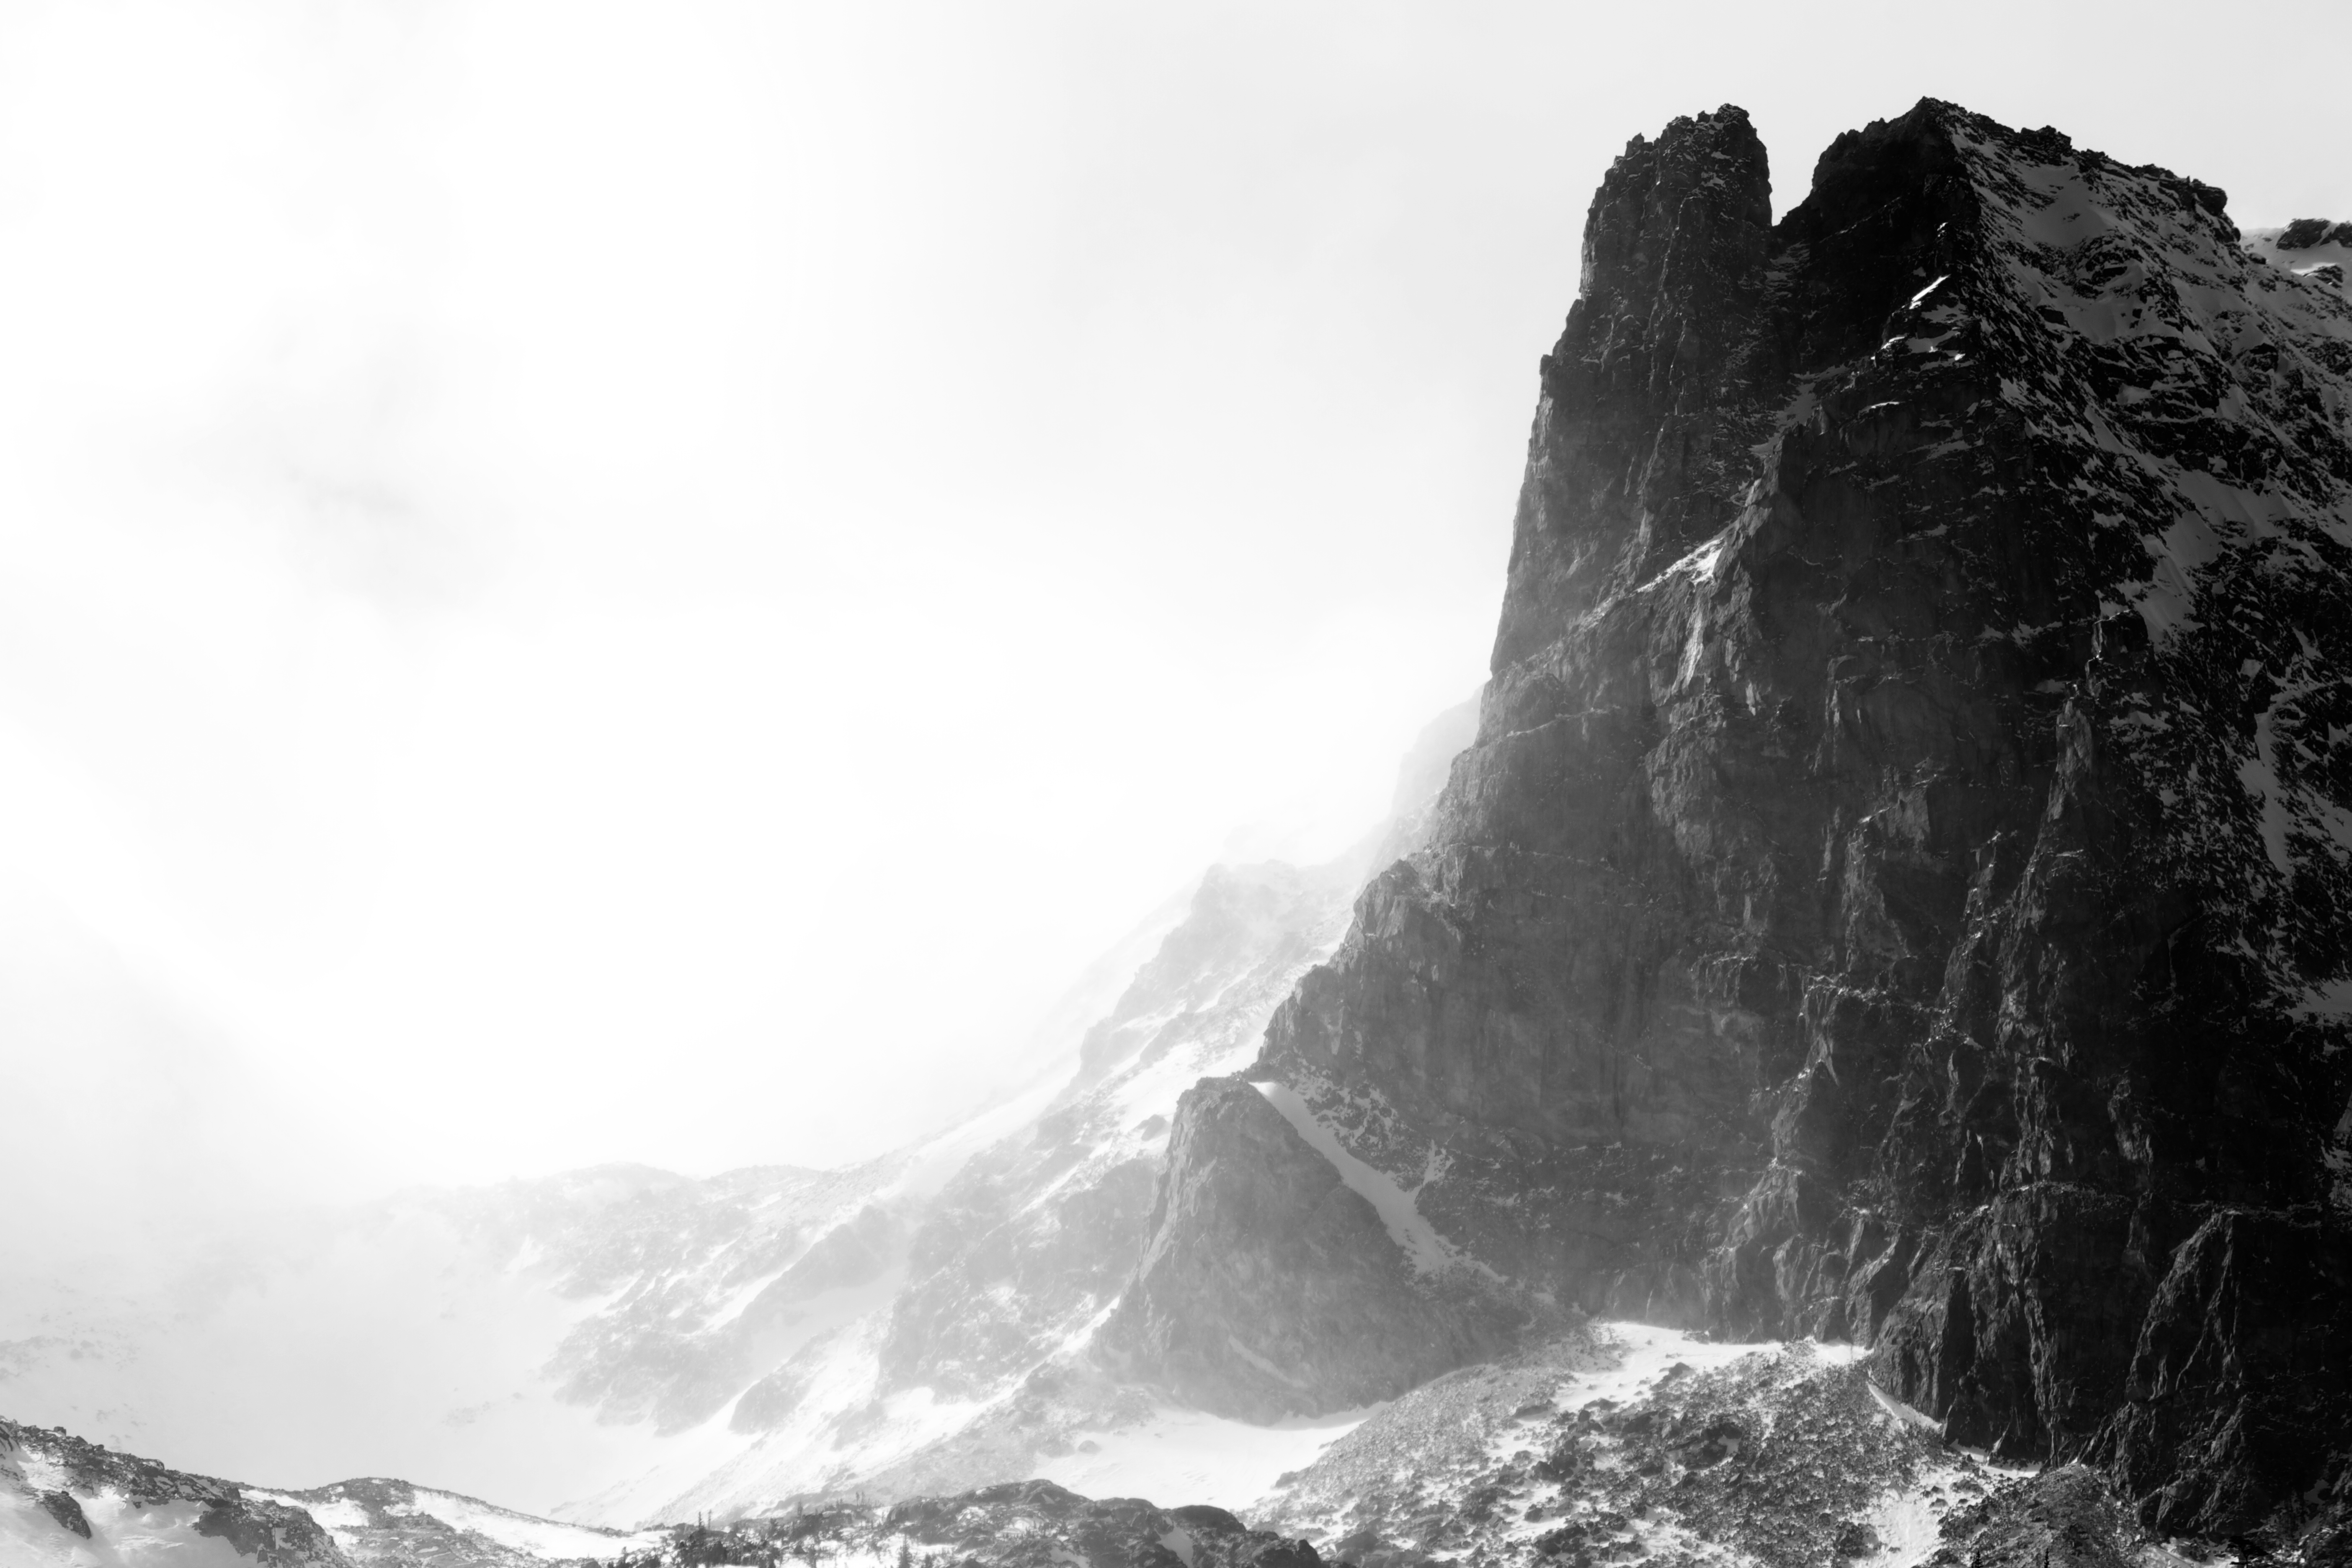
landscape, sea, coast, nature, rock, mountain, snow, winter, black and white, hiking, wave, lake, peak, mountain range, country, cliff, high, canon, park, club, rocky, monochrome, terrain, bw, blackandwhite, national, drama, eos, colorado, university, peaks, mark, ii, 5d, scape, mountainous, landform, helene, estes, cuhc, monochrome photography, atmospheric phenomenon, mountainous landforms, geological phenomenon